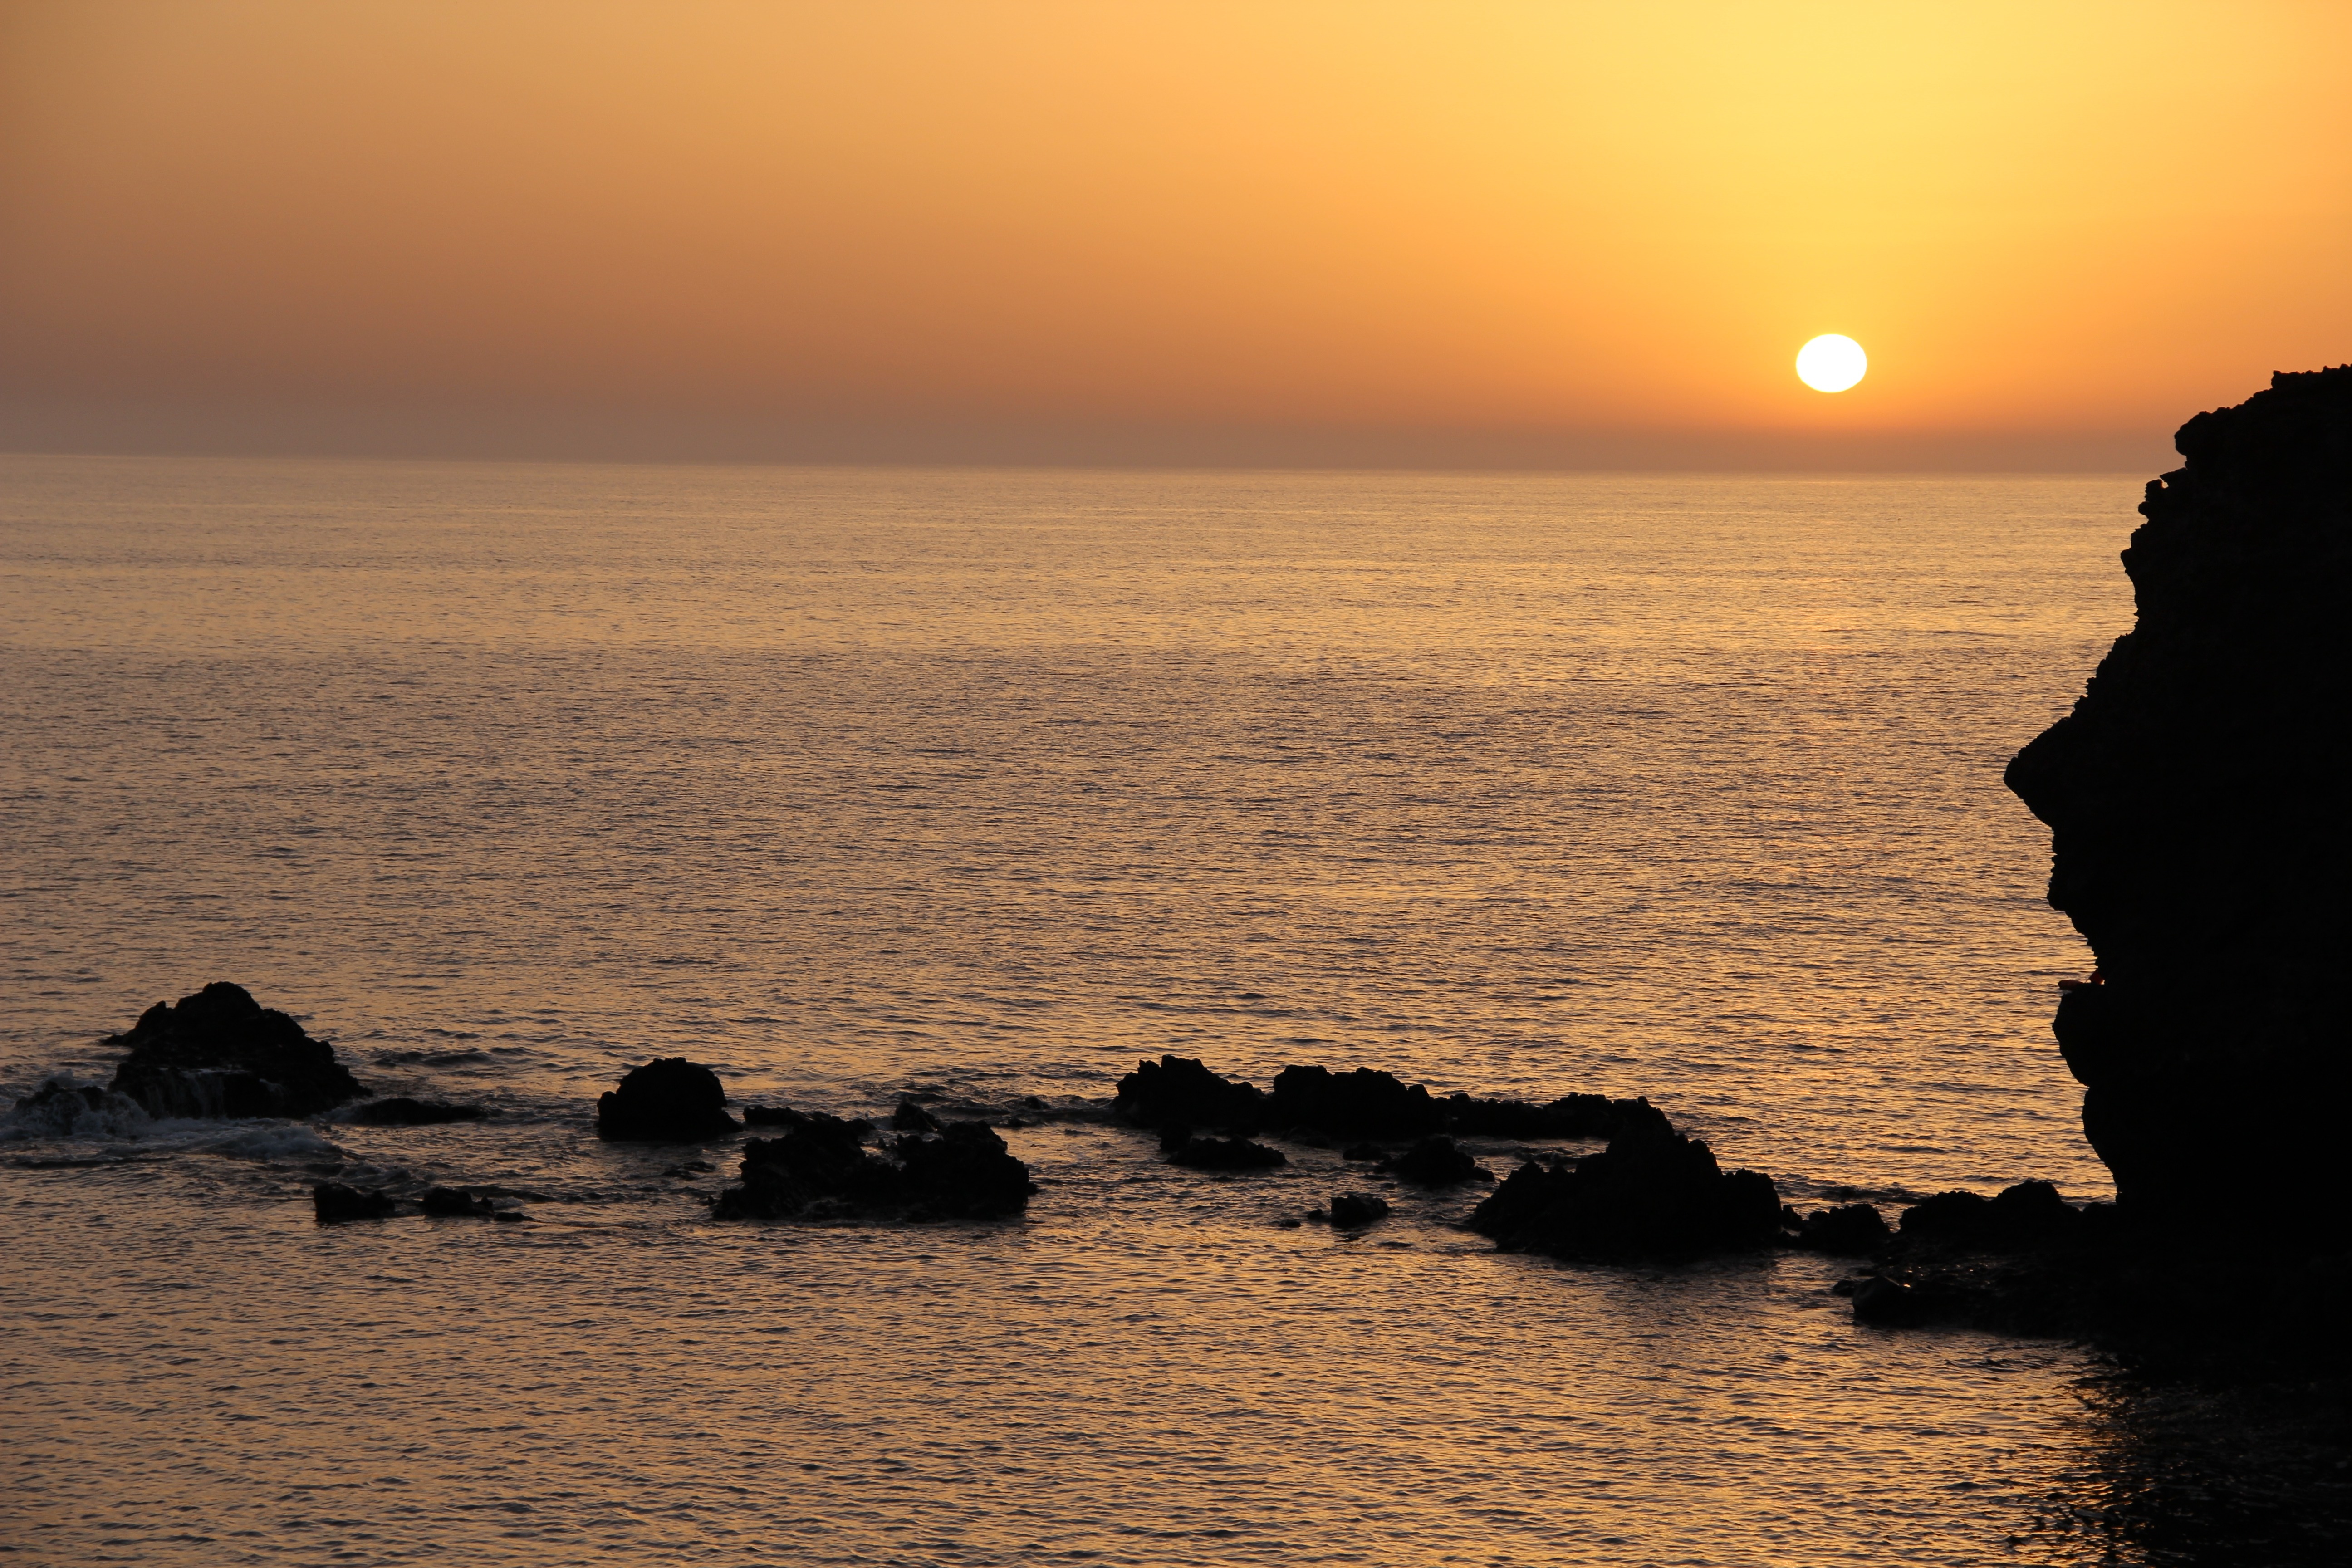
beach, sea, coast, water, nature, sand, rock, ocean, horizon, cloud, sky, sun, sunrise, sunset, sunlight, morning, shore, wave, dawn, dusk, evening, orange, golden, reflection, mediterranean, bay, yellow, body of water, rays, cape, afterglow, light purple, wind wave